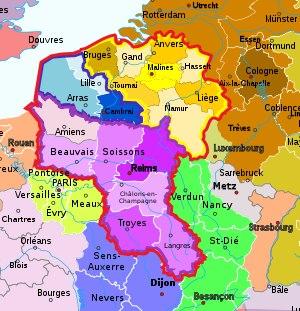
La province ecclésiastique de Cambrai est une ancienne province ecclésiastique de l'Église catholique romaine. Créée en 1559, et supprimée à la Révolution française, elle a existé à nouveau de 1841 à 2008, date à laquelle elle est devenue la province ecclésiastique de Lille par transfert du siège métropolitain.
La province ecclésiastique de Lille est une des quinze provinces ecclésiastiques de l'Église catholique en France. Sa délimitation territoriale correspond à l'ancienne région administrative Nord-Pas-de-Calais.
La province ecclésiastique de Reims est une des quinze provinces ecclésiastiques de l'Église catholique en France.